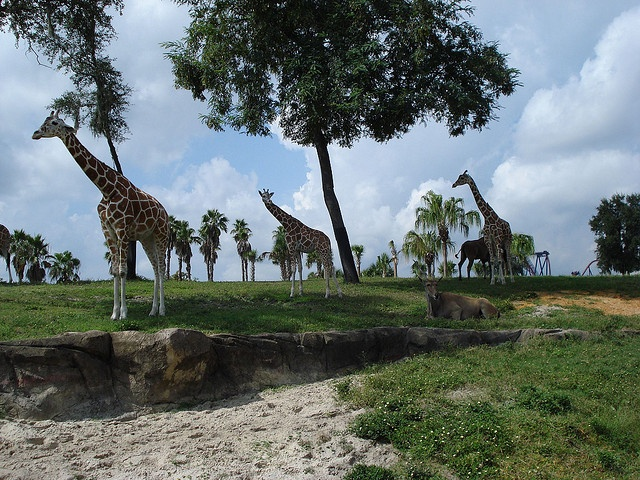
A herd of three giraffe standing next to each other on a field.
A group of giraffes are on the grass.
Small group of giraffes in outdoor tree's and grassy setting.
Three giraffes looking out into the distance while standing on a grassy field.
Three giraffes near a grassy pasture with trees.